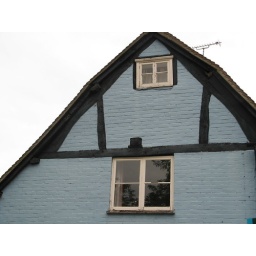
A blue house in Wantage